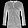
Label: Shirt